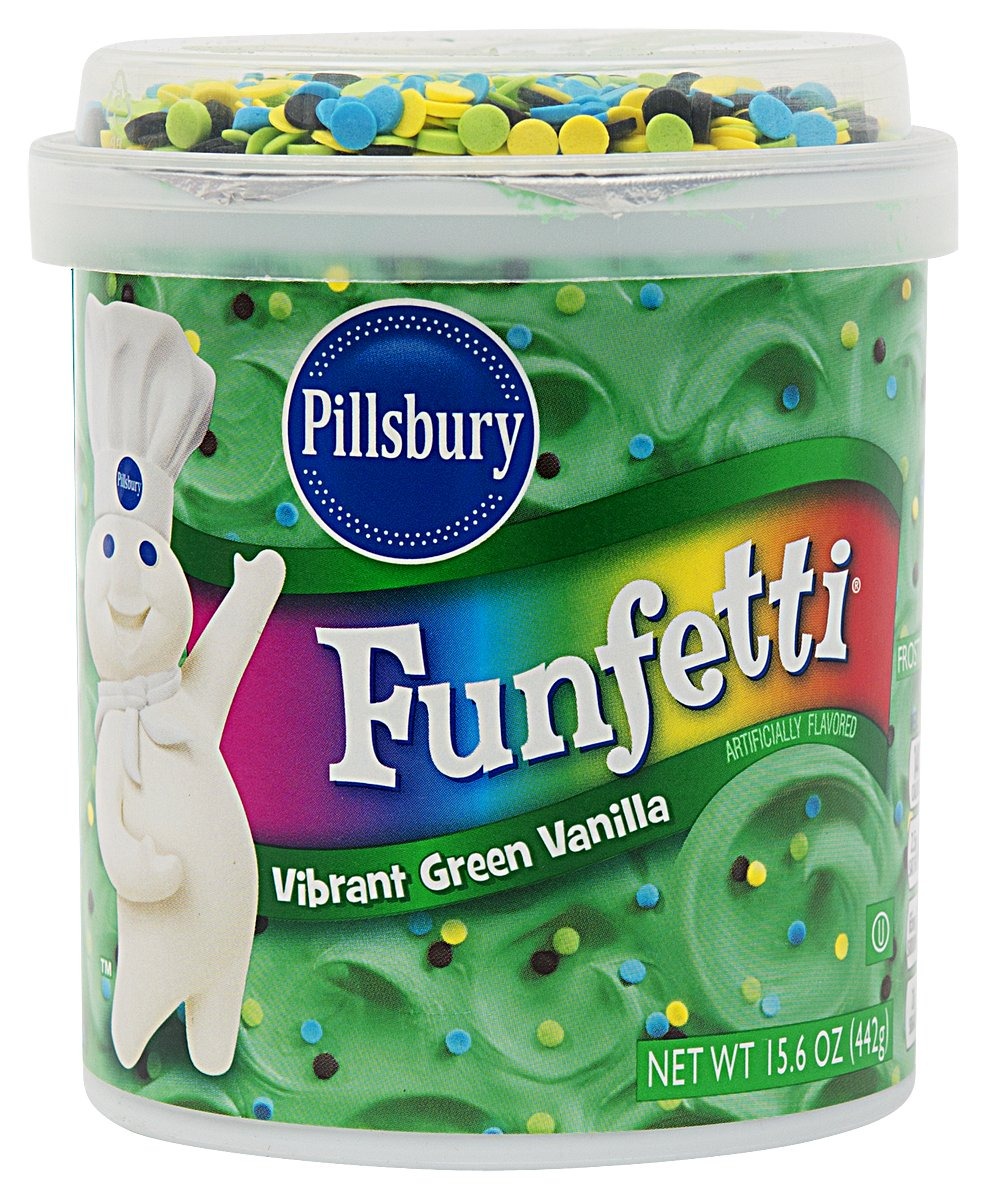
Item Name: Pillsbury Funfetti Happy Birthday! Vibrant Green Vanilla Frosting 15.6 oz
Bullet Point 1: Kosher
Bullet Point 2: Artificially Flavored
Product Description: See inside label for recipe & tips.
Value: 15.6
Unit: Ounce

Price: 1.99